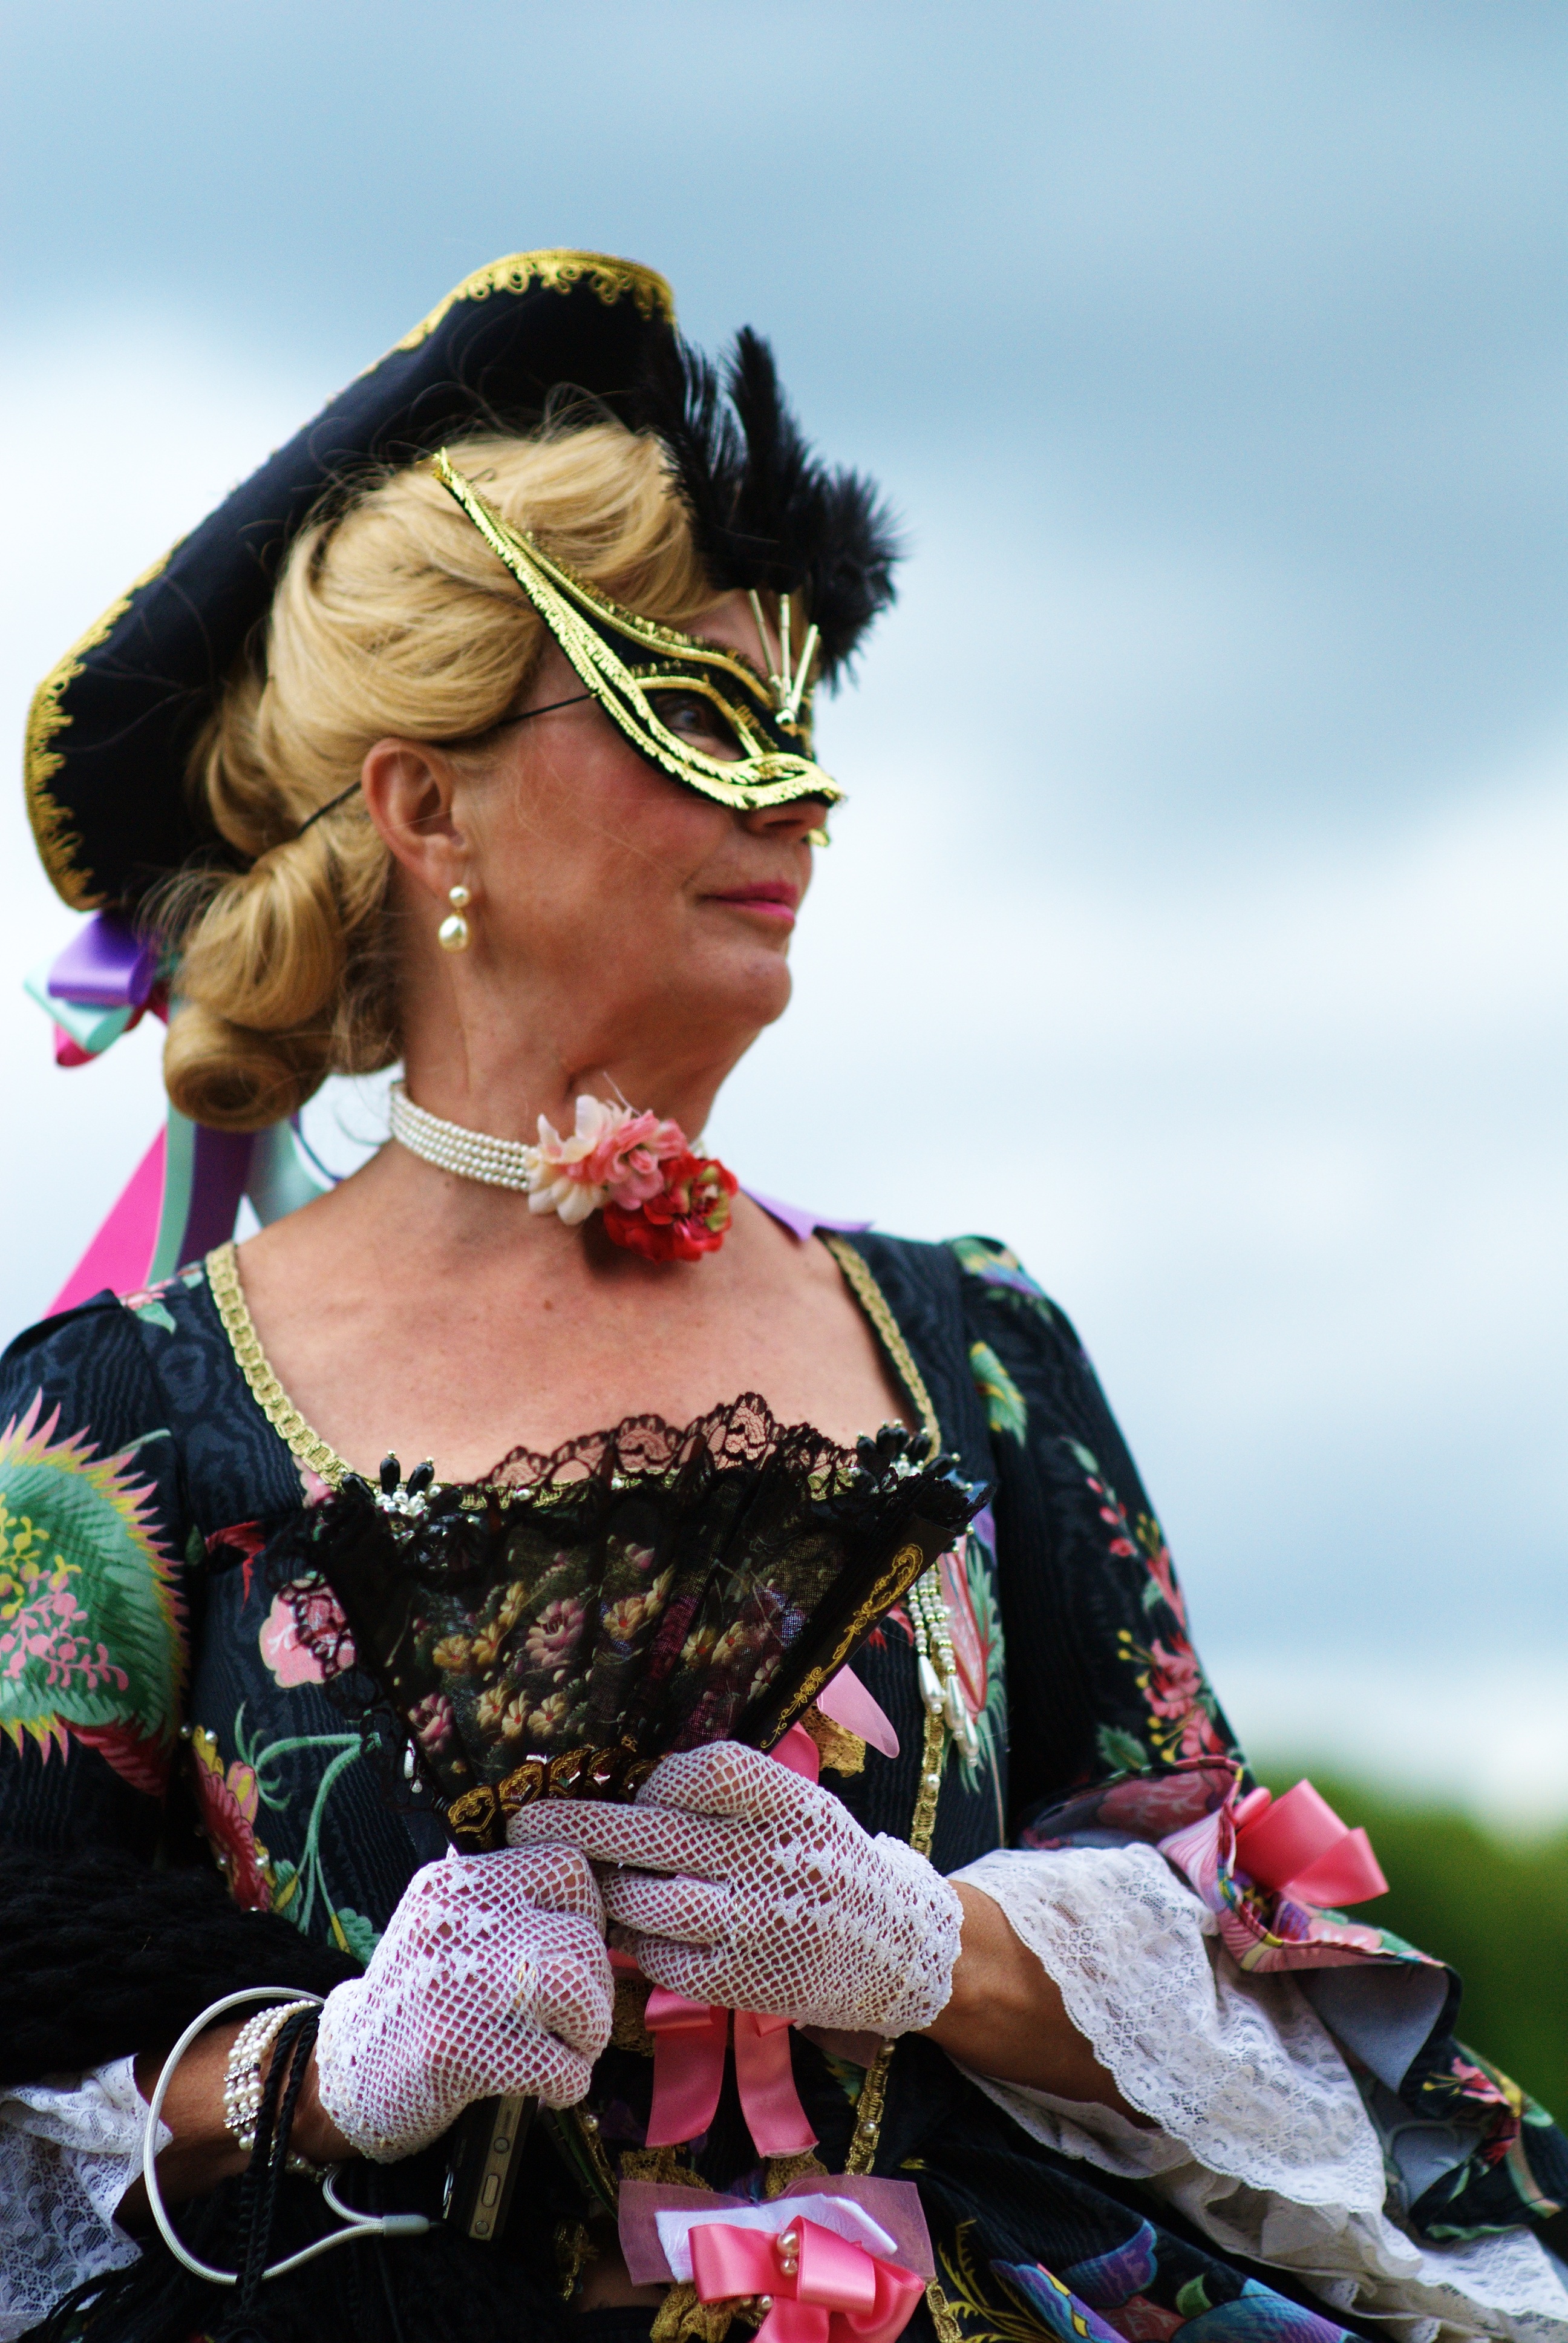
woman, time, spring, color, clothing, lady, fan, festival, women, revival, tradition, costume